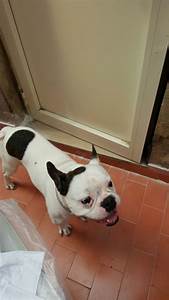
Label: dog